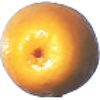
Label: kumquats